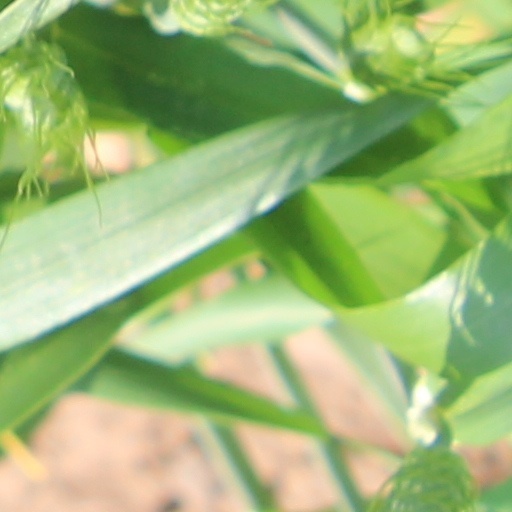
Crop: wheat